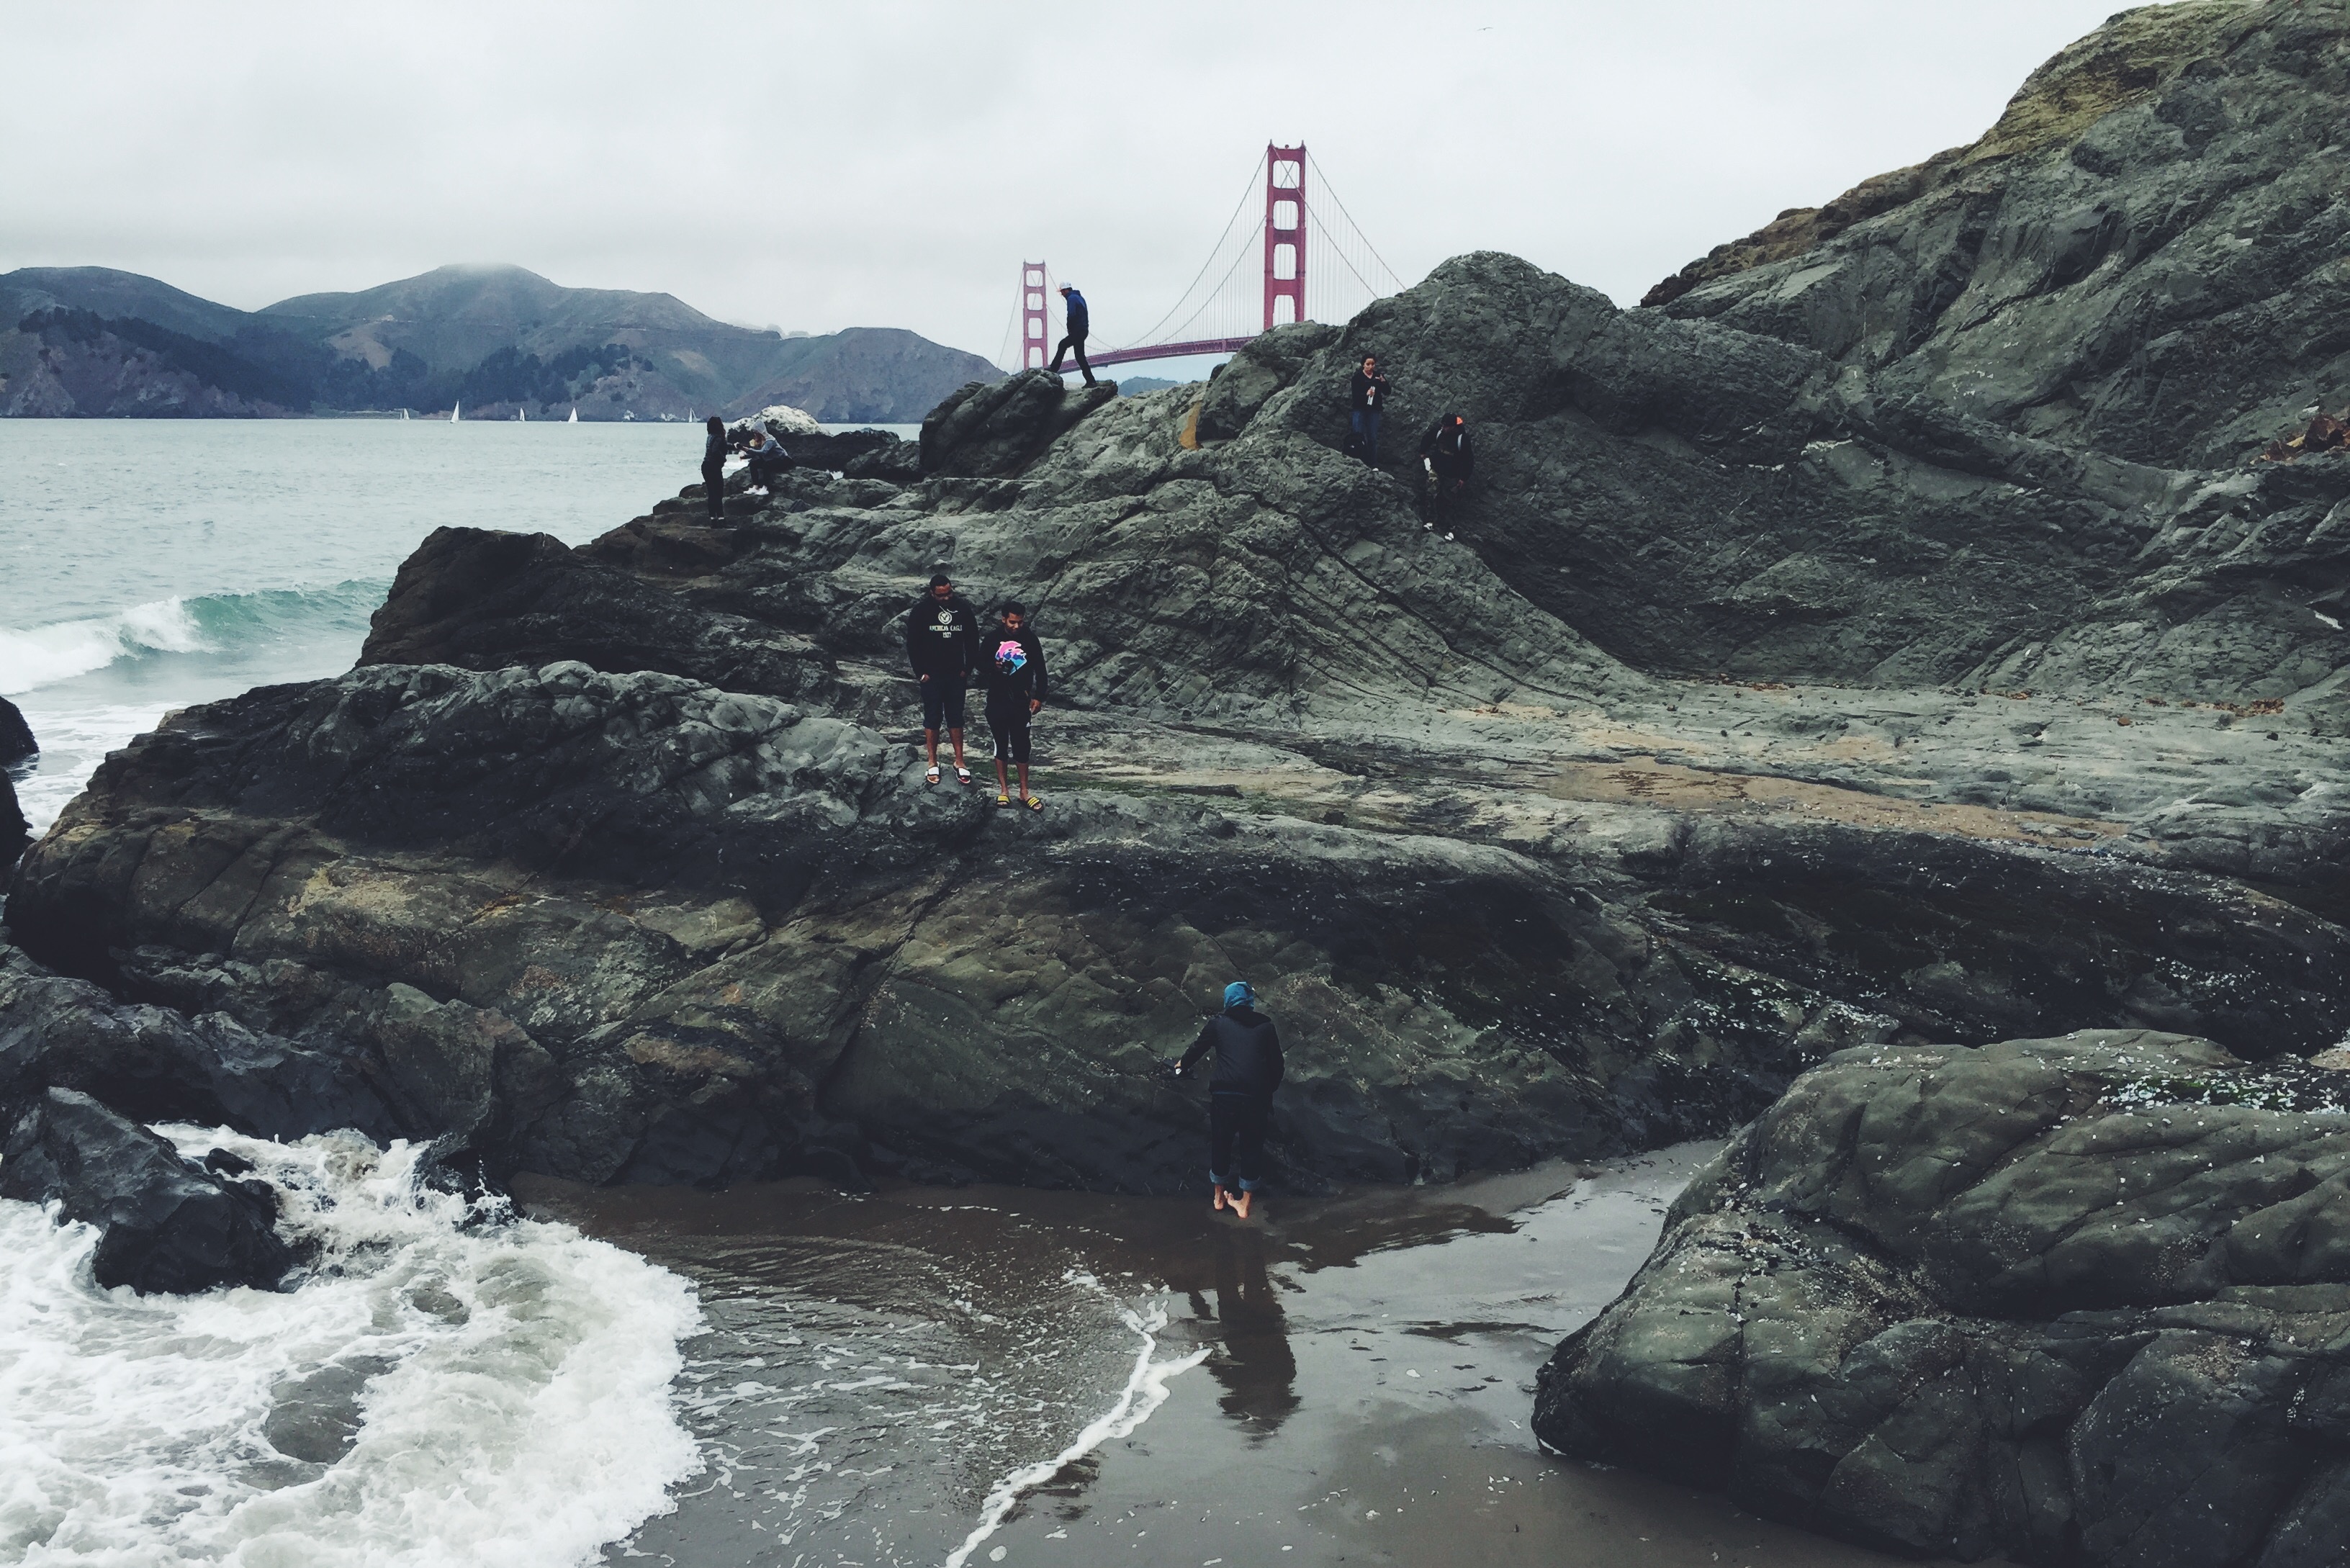
sea, coast, rock, wave, adventure, cliff, vehicle, extreme sport, terrain, sports, boating, coasteering